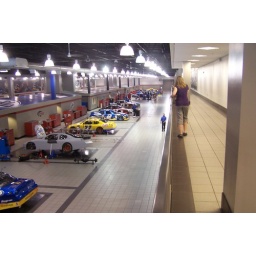
Up on the cat walk above the floor